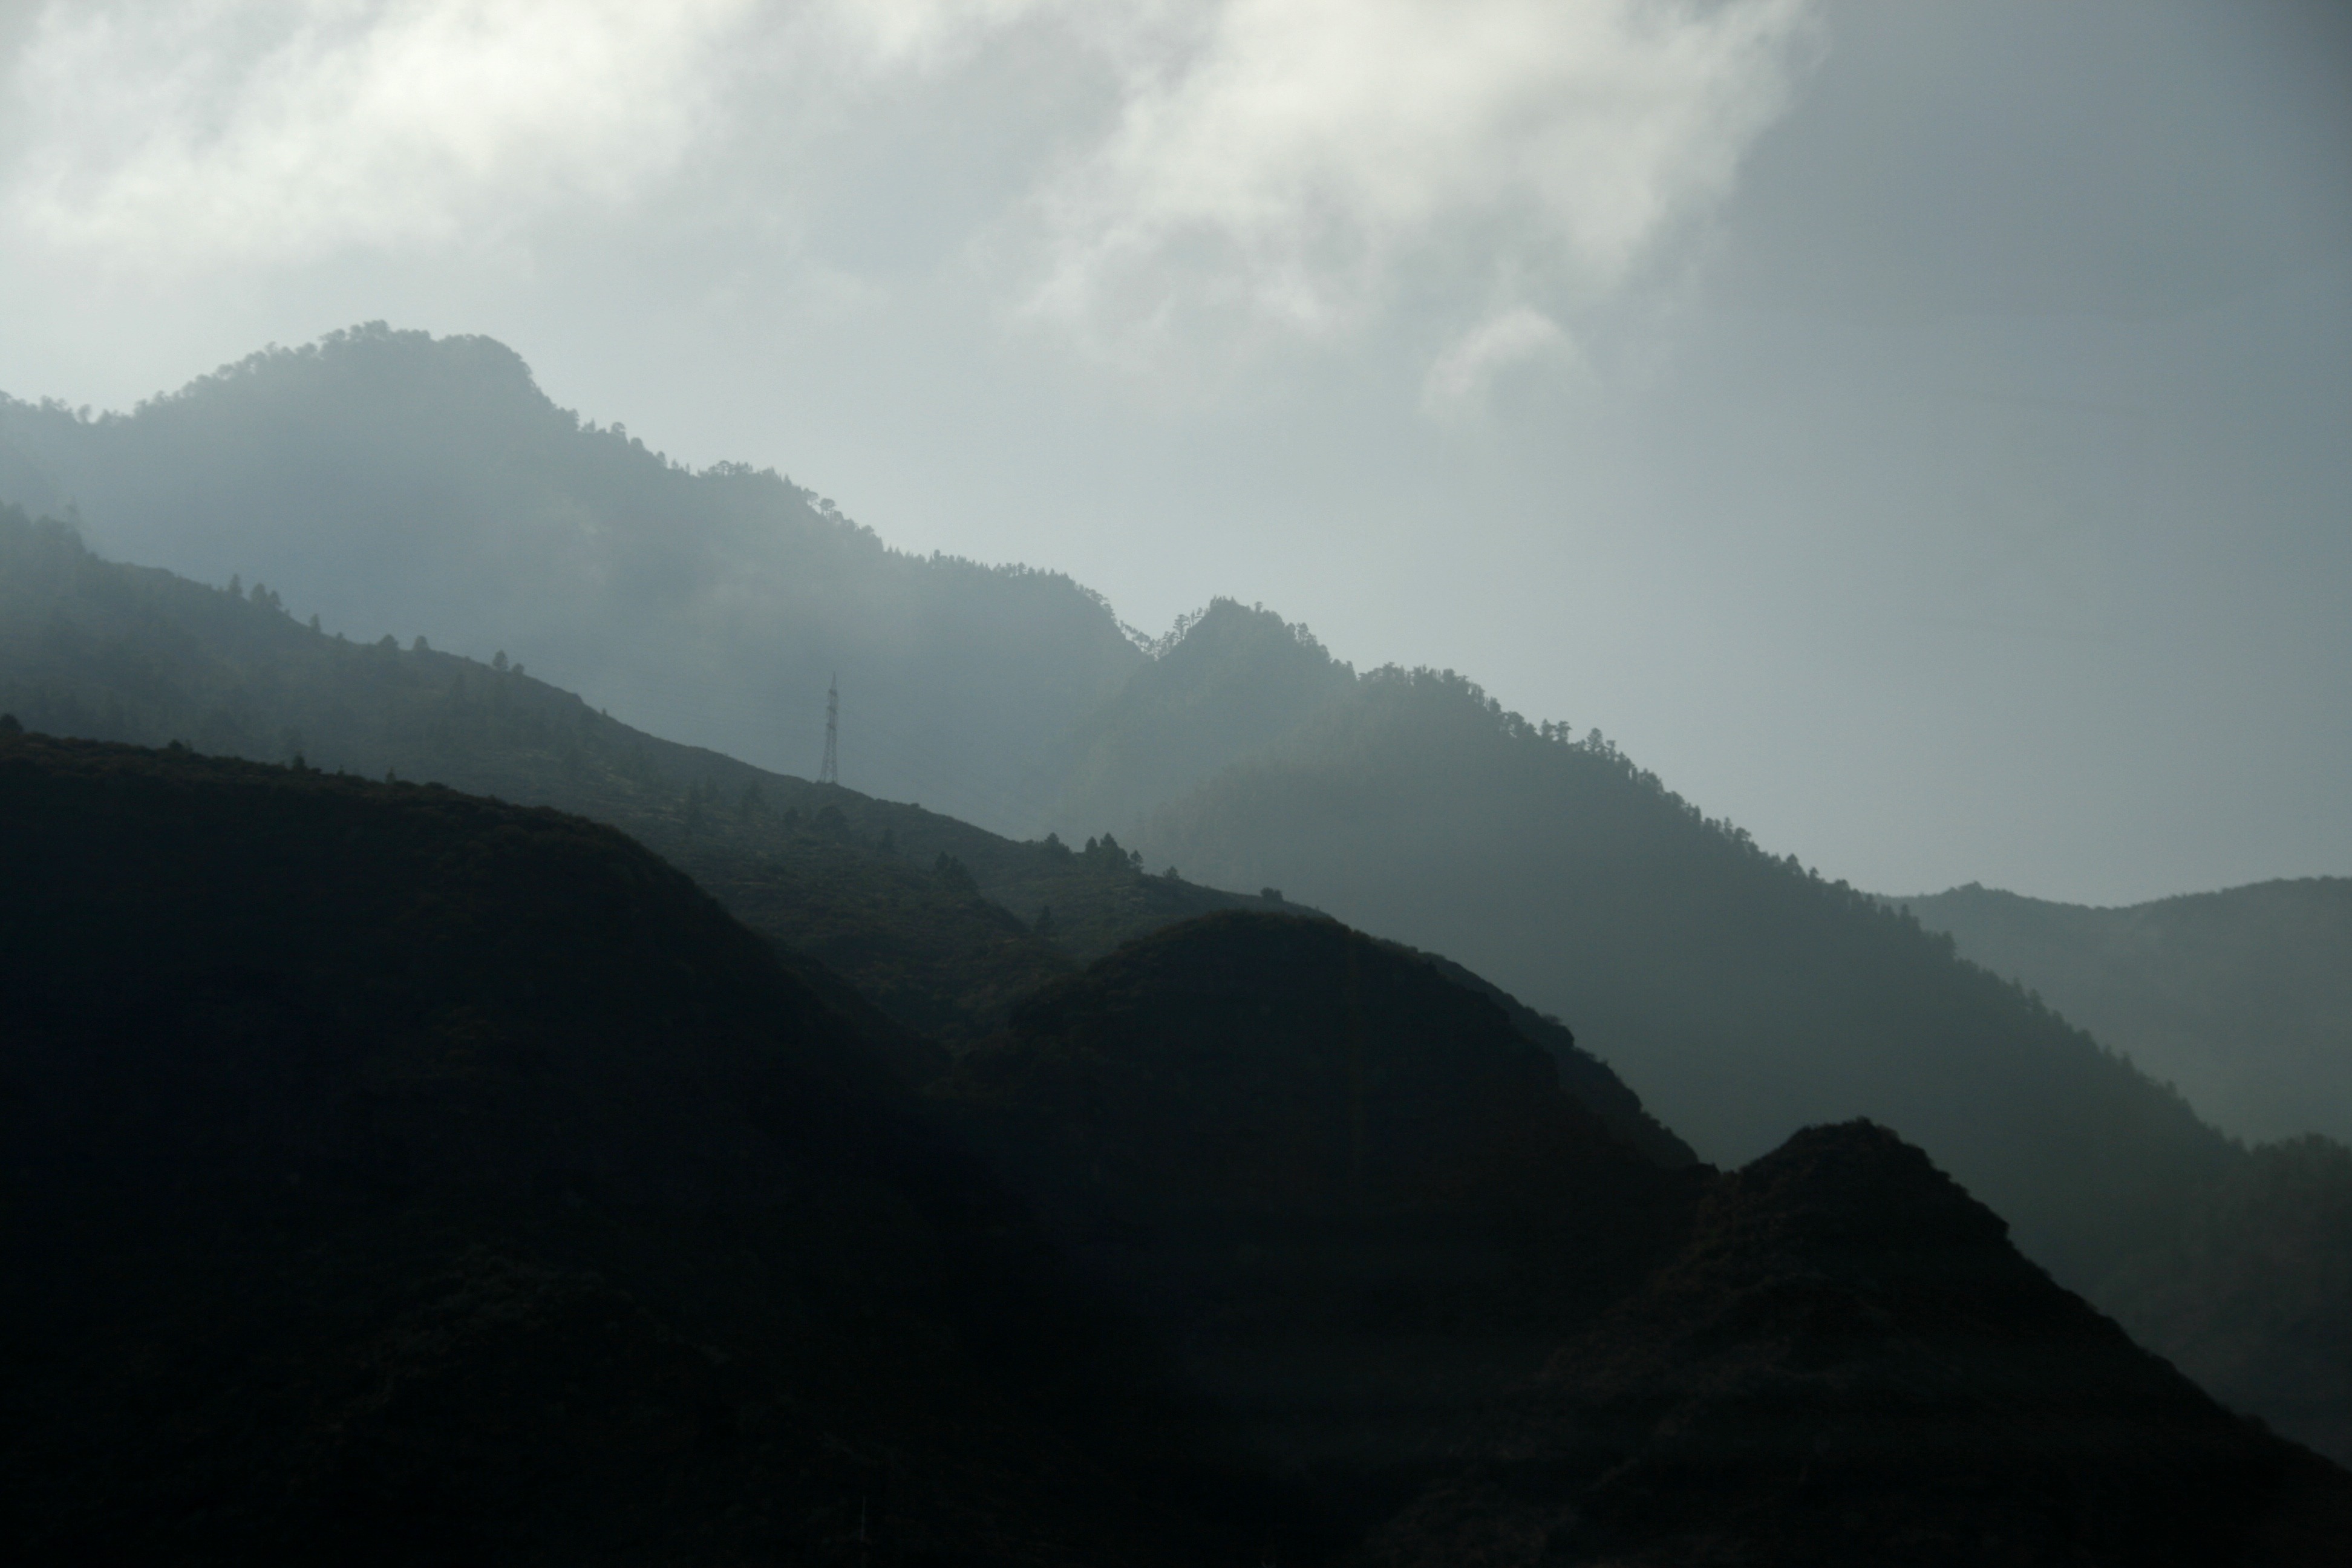
landscape, nature, mountain, light, cloud, sun, fog, mist, sunlight, morning, hill, dawn, valley, mountain range, mystical, shadow, ridge, summit, mountains, alps, plateau, rays, mood, landform, geographical feature, atmospheric phenomenon, mountainous landforms